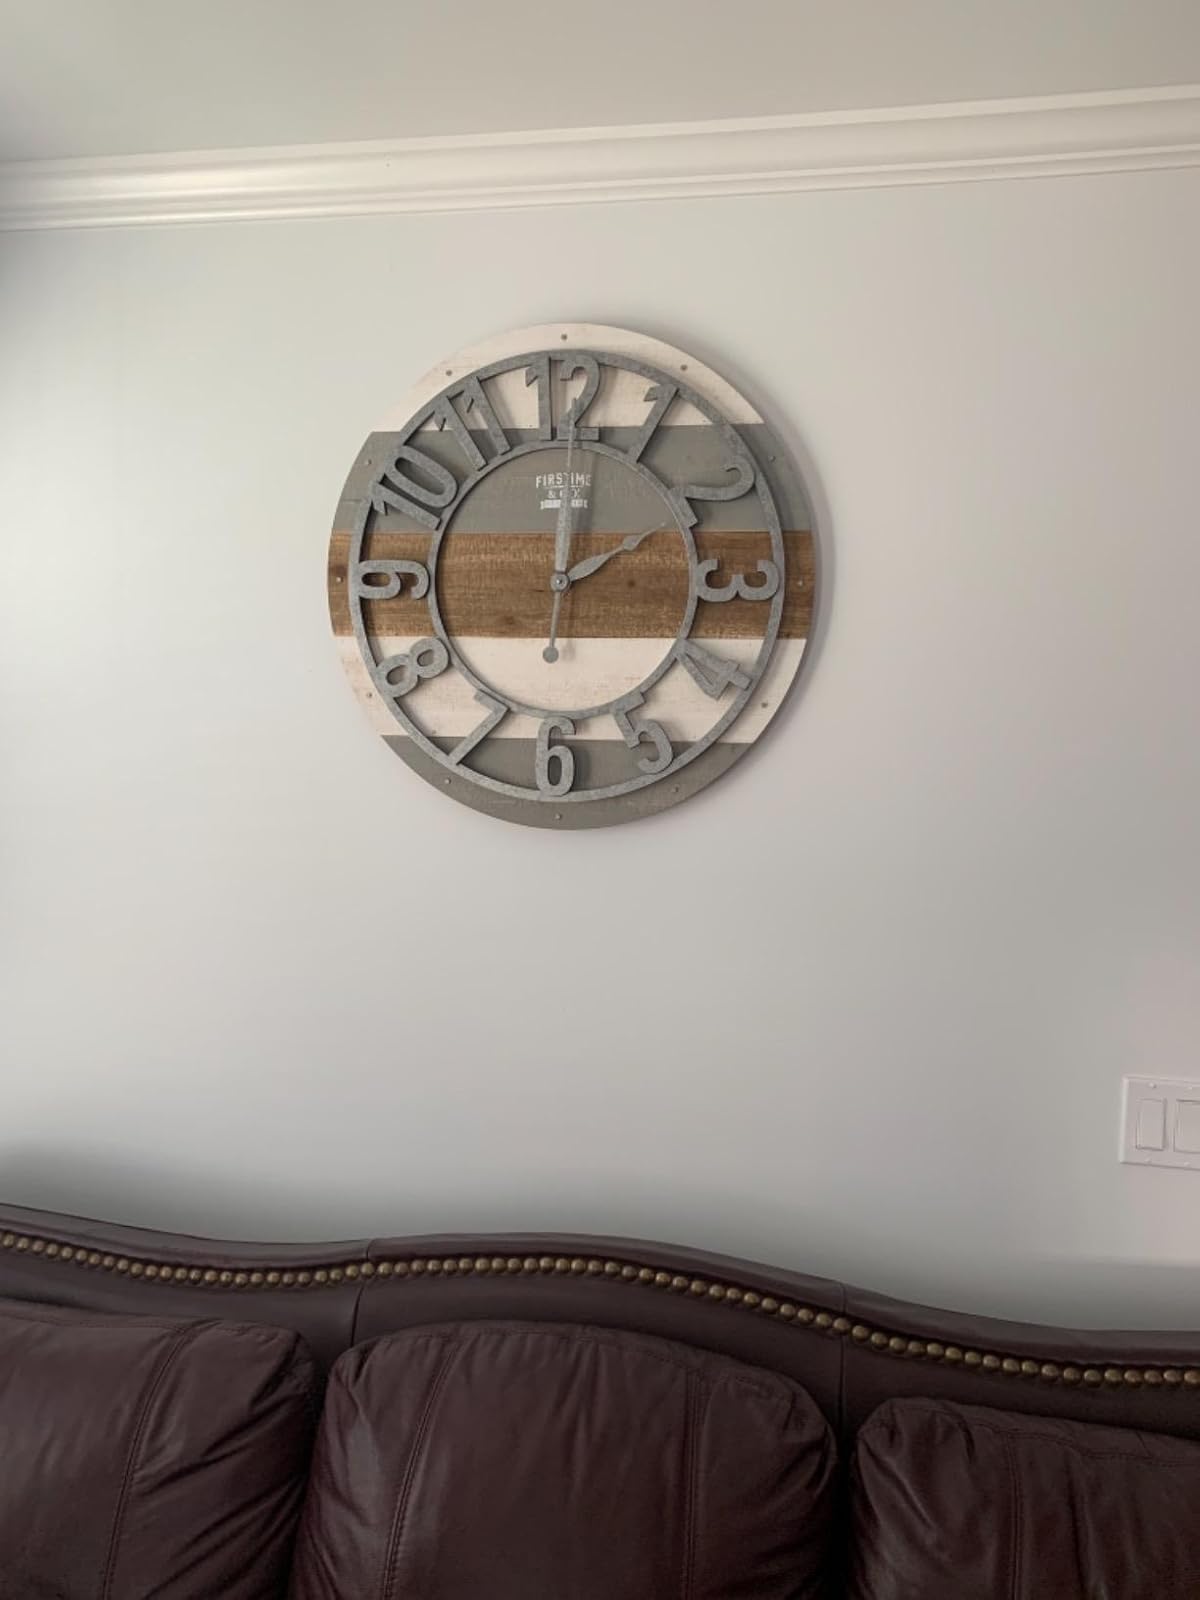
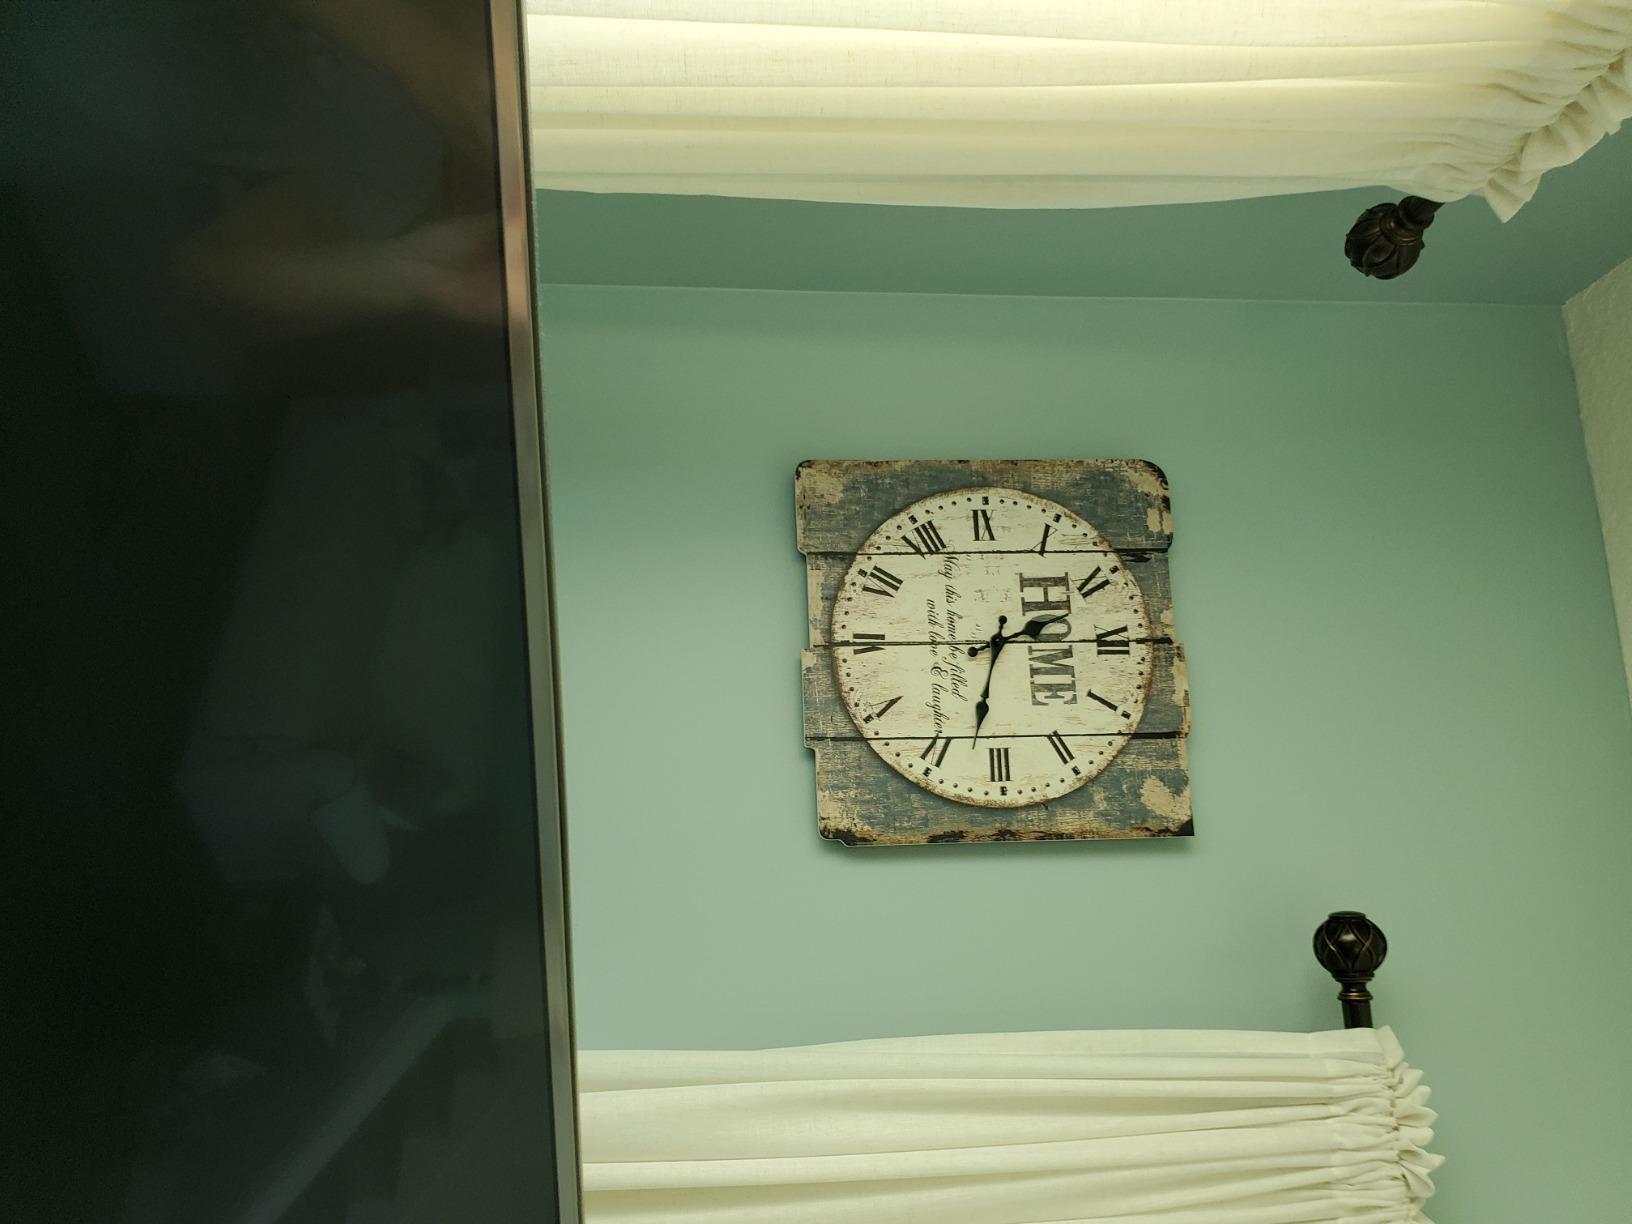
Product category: clock
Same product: no